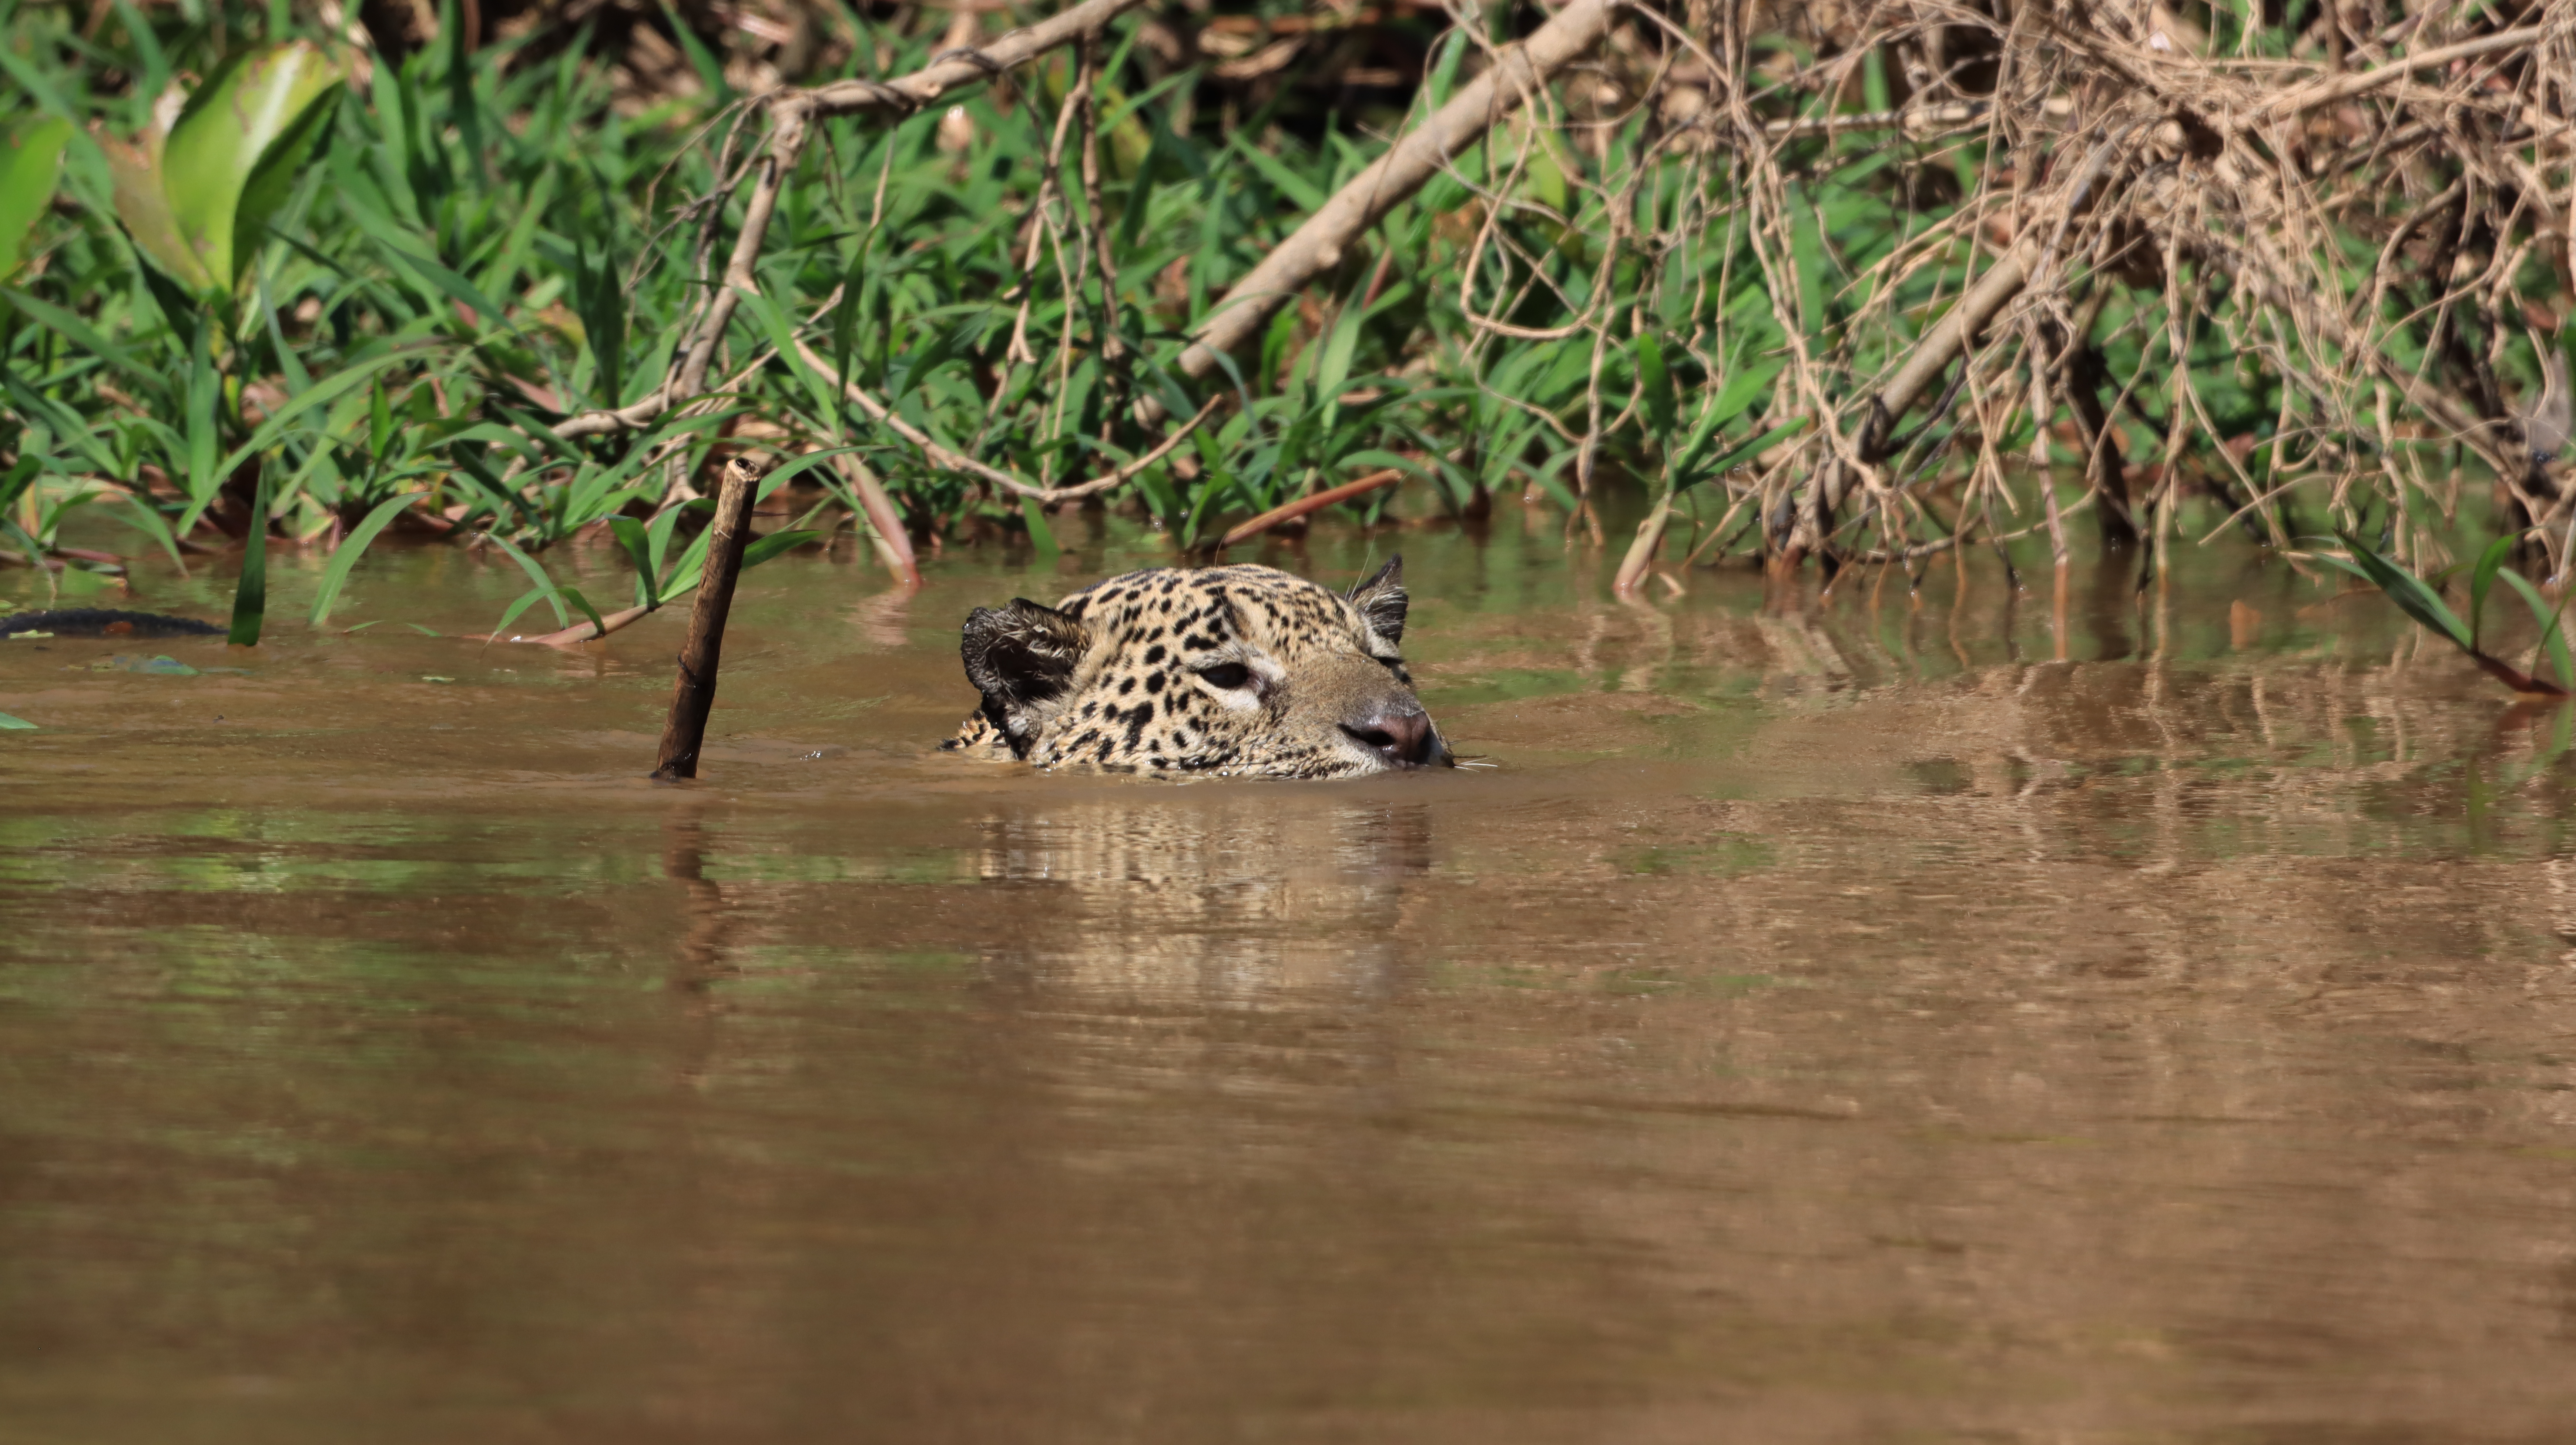
Jaguar: Marcela